Scriven Park

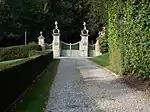
Gates of the former estate

Scriven Park was a historic house and estate in Knaresborough, a town in North Yorkshire, in England.